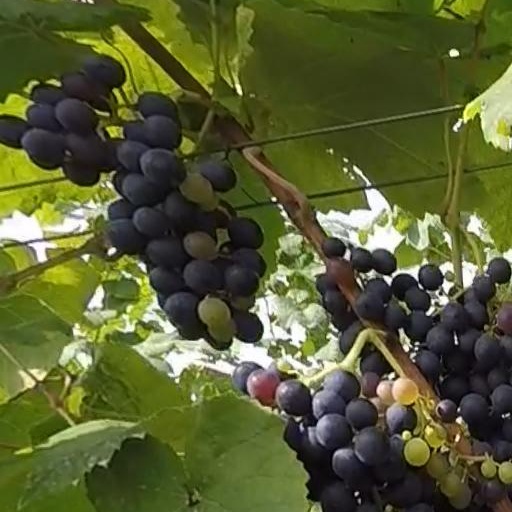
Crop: grape